Ken Herock

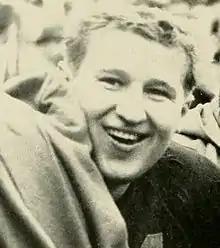
Herock from "The Monticola", 1963

Ken Herock (born July 16, 1941) is an American former professional football player who was a tight end in the American Football League (AFL). He played college football for the West Virginia Mountaineers. He played in AFL for the league champion Oakland Raiders in the second AFL-NFL World Championship Game, held after the 1967 season. He attended Munhall High School in Pittsburgh. His six-year pro career was also spent with the Cincinnati Bengals, and the Boston Patriots.